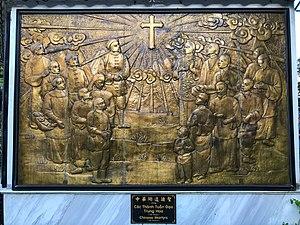
Le pape Jean-Paul II a canonisé, pendant son pontificat 482 saints, au cours de 52 cérémonies de canonisation, parmi lesquelles 38 se sont déroulées au Vatican et 14 au cours des visites pastorales qu'il a effectuées hors d'Italie. En presque 27 ans de pontificat, Jean-Paul II a quasiment canonisé autant de personnes que durant les cinq derniers siècles.
Les 120 martyrs de Chine constituent un groupe de victimes de la persécution religieuse à l'encontre de l'Église catholique, menée par la Chine de 1630 à 1930. Ce groupe est constitué de missionnaires européens, de prêtres, religieux, laïcs et enfants chinois. Morts in odium fidei, ils ont été canonisés le 1ᵉʳ octobre 2000 par le pape Jean-Paul II.